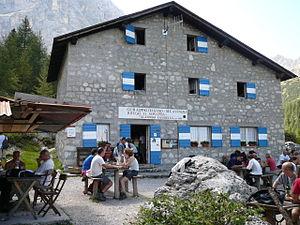
Le passo Tre Croci est un col alpin des Dolomites situé à 1 809 m entre le monte Cristallo au nord et le Sorapiss au sud. Il relie la vallée du Boite et Cortina d'Ampezzo à Misurina, hameau d'Auronzo di Cadore dans le val d'Ansiei.